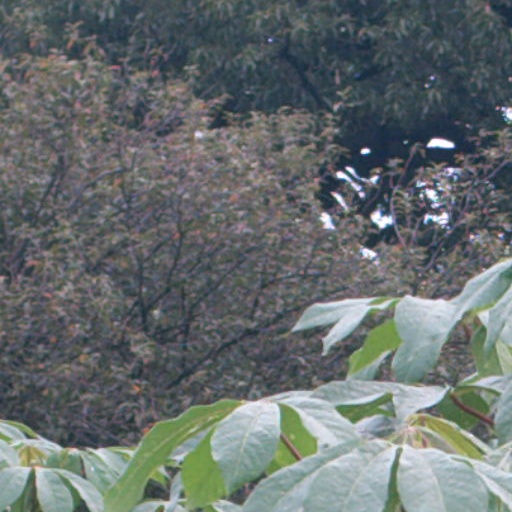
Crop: cassava